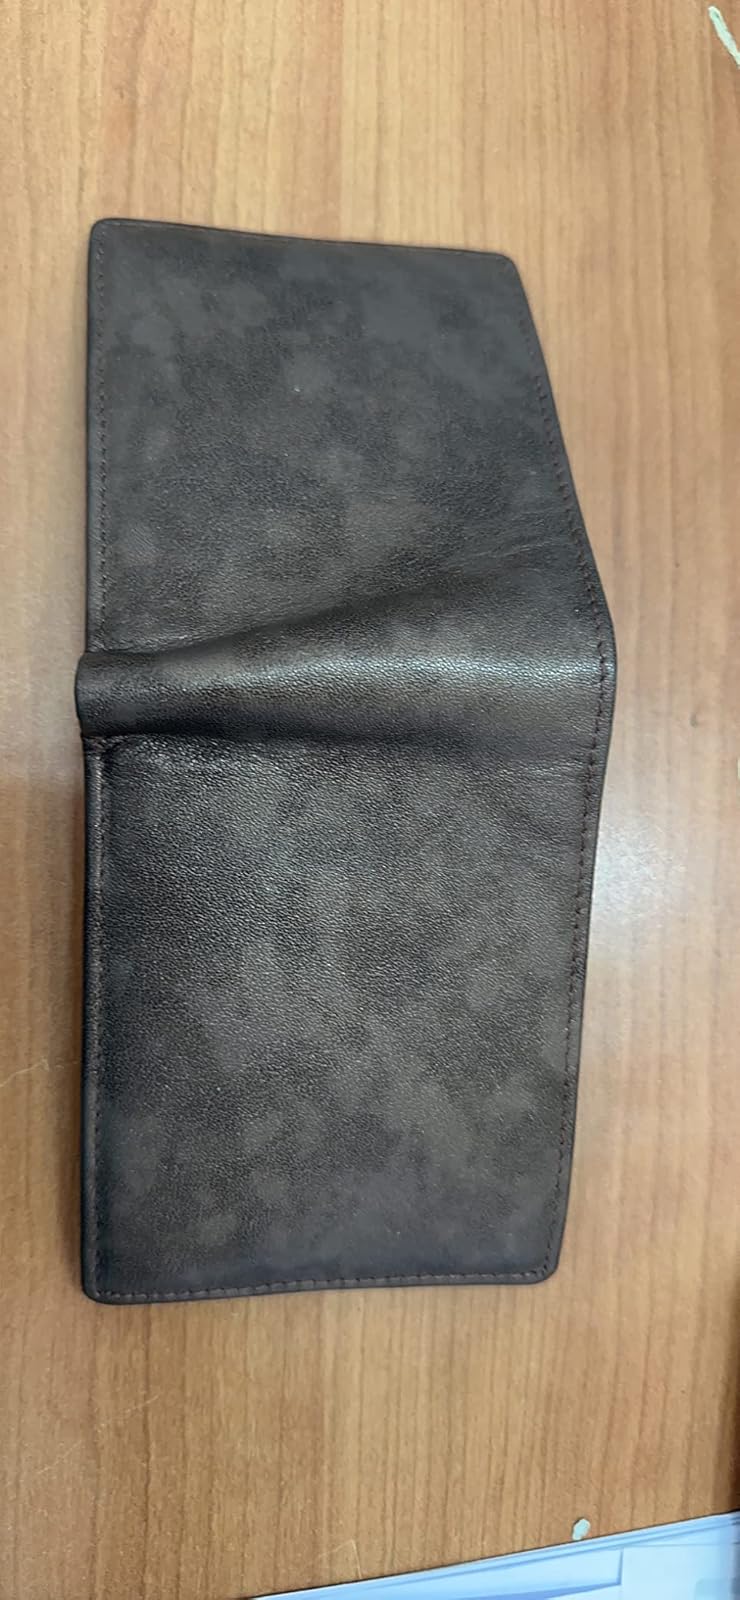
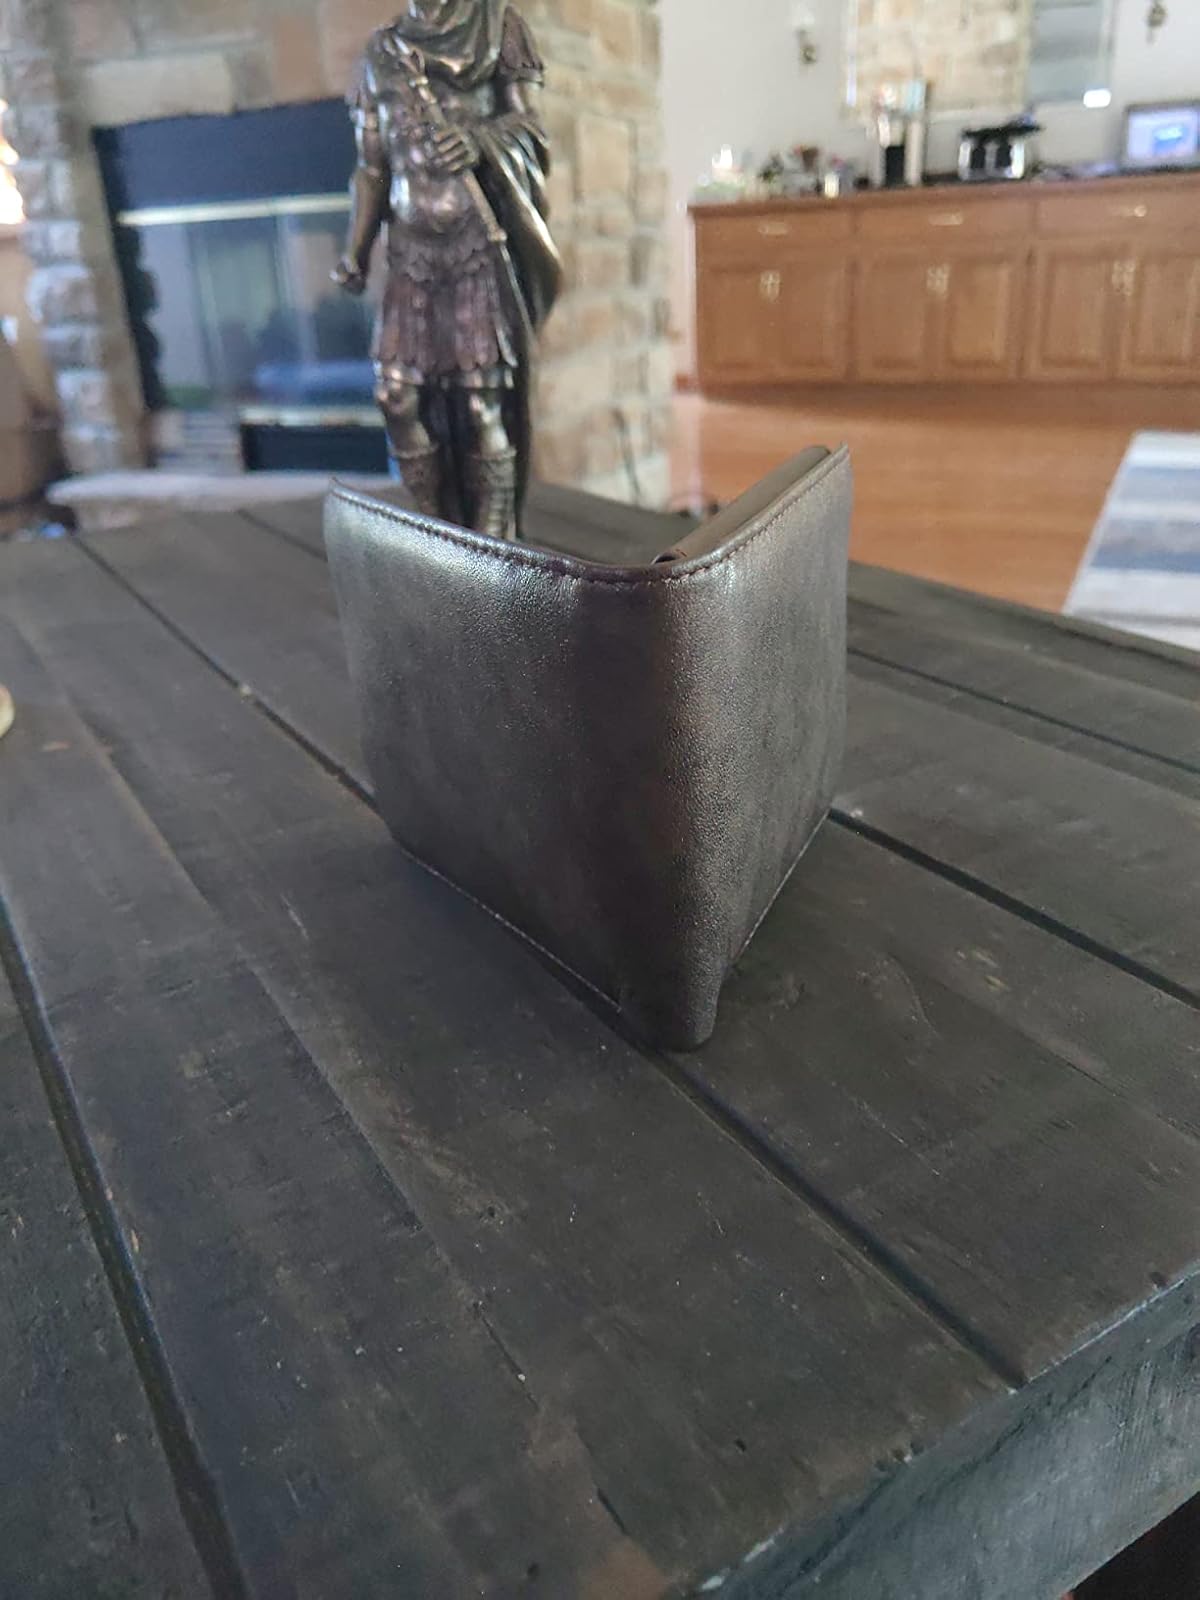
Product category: accessories_wallet
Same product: yes